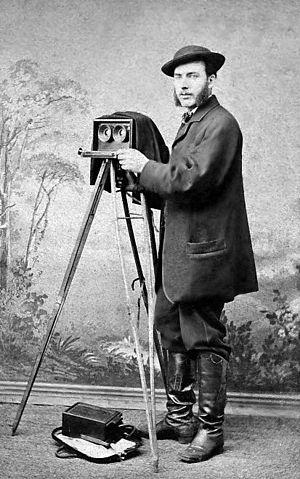
John Carbutt est l'artisan du support transparent, souple et résistant, en nitrate de cellulose, que son employeur, l'industriel George Eastman, met sur le marché américain de la photographie dès 1888, et qui est distribué à partir de 1889 au Royaume-Uni et en France par Paul Nadar, représentant d'Eastman, et Balagny.